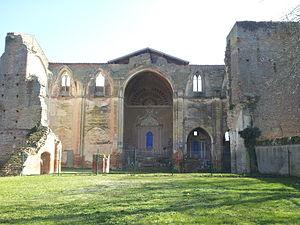
Abbaye La Clarté-Dieu (Eaunes) - Ancienne nef et transept
Cet article liste les abbayes cisterciennes actives ou ayant existé sur le territoire français actuel. Ces abbayes ont appartenu, à différentes époques, à des ordres ou des congrégations ou des groupements dits « cisterciens ».
Cet article recense une partie des monuments historiques de la Haute-Garonne, en France.
L’abbaye cistercienne de La Clarté-Dieu est une « arrière petite fille » de l'abbaye de Cîteaux, issue du rameau de l’abbaye de Morimond, et fille de l'abbaye de Planselve. Elle fut fondée en 1150.